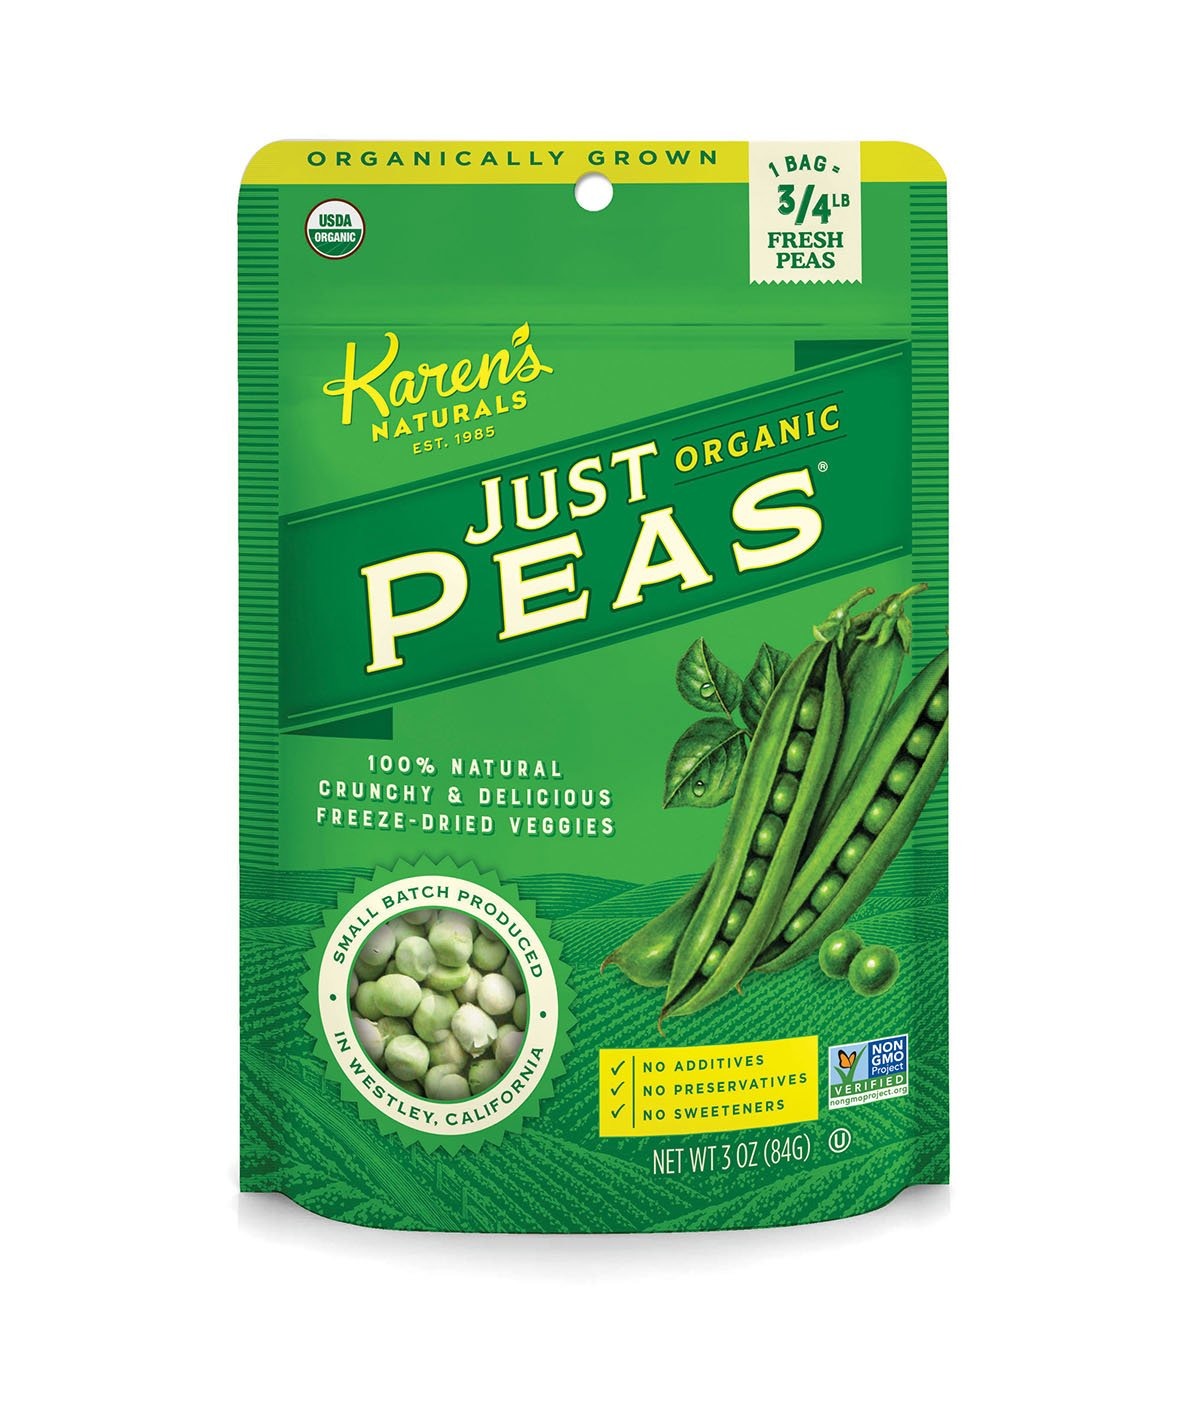
Item Name: Karen's Organic Just Peas
Bullet Point 1: Nothing’s tastier than sweet organic garden peas, straight from the pod. Picked fresh and freeze-dried to preserve flavor and essential nutrients, sprinkle them on salads and baked potatoes, or add to soups, pastas and rice for a burst of pure pea flavor.
Bullet Point 2: At Karen’s Naturals, good taste just comes naturally. Our Organic Just Peas are naturally sweet and delicious, and the small-batch freeze-drying process gives the peas a sharp crunch that will add a pleasant texture to mealtime, snacktime, or anytime.
Bullet Point 3: Karen's Naturals Organics Just Peas are freeze dried for a powerful pop of flavor. They're made with no additives, no preservatives and no sweeteners of any kind. They're naturally gluten free, dairy free, wheat free, and nut free. Family owned & operated.
Bullet Point 4: We don’t fool with Mother Nature. Our products are exactly what they say. We don't add fat, sweeteners, sulfur, sulfites, preservatives, colorings. We don't add anything. All we do is take out the water leaving intense flavor, good color & great nutrients.
Bullet Point 5: For more than 30 years, Karen's Naturals has been committed to bringing you premium farm-fresh produce with our delicious dehydrated & freeze-dried fruits and vegetables. Bursting with nutrition & flavor, our products are sure to bring a smile to your face
Value: 18.0
Unit: Ounce

Price: 9.6